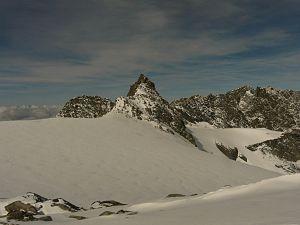
Aiguille de Polset
L'aiguille de Polset est un sommet culminant à 3 528 m d'altitude dans le massif de la Vanoise, en Savoie. Son ascension se fait à partir du refuge de Peclet Polset ou du refuge du Saut.